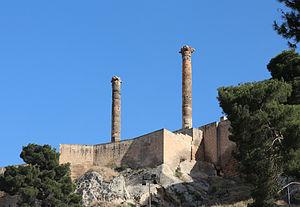
Colonnes au sommet de la citadelle de Urfa, Şanlıurfa, Turquie
Édesse, urḥa en syriaque, Şanlıurfa en turc, al-Ruhâ en arabe, était la capitale de l'Osroène, un petit État d'abord indépendant, devenu province romaine en 216, puis incorporé au diocèse d'Orient, de 244 à la conquête arabe au VIIᵉ siècle.